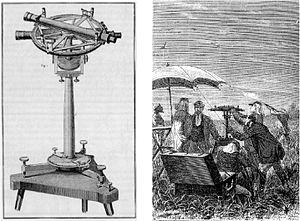
Cette illustration a été composée par l'auteur à partir de deux illustrations scannées dans l'ouvrage de l'abbé J. Loridan Voyages des Astronomes français à la recherche de la figure de la terre et de ses dimensions, publiée chez Desclée, de Brouwer et Cie, Lille 1890. Ces documents sont plus vieux que 70 ans, et l'abbé Loridan a, en toute vraisemblance, lui aussi disparu depuis plus de 70 ans. Par conséquent, on doit considérer que cette illustration se trouve dans le domaine public.
Barnaba Oriani est un prêtre catholique barnabite, scientifique et astronome italien de la fin du XVIIIᵉ et du début du XIXᵉ siècle.
Certains travaux préalables à la définition et la détermination du mètre et du système métrique sont exposés dans l'article Figure de la Terre et méridienne de Delambre et Méchain.
Les officiers géodésiens sont des militaires français chargés d'effectuer les relevés topographiques et la « triangulation » sur le terrain, en vue de dresser les cartes dites « d'État-Major », qui étaient utilisées exclusivement, à l'origine, par l'armée, et destinées à remplacer les anciennes cartes de Cassini devenues obsolètes. En particulier, le terme désigne le petit nombre d'officiers qui, entre 1825 et 1827, ont eu pour mission de cartographier les Pyrénées.